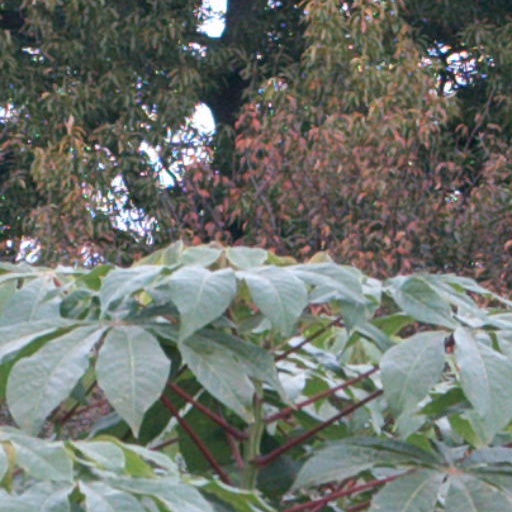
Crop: cassava